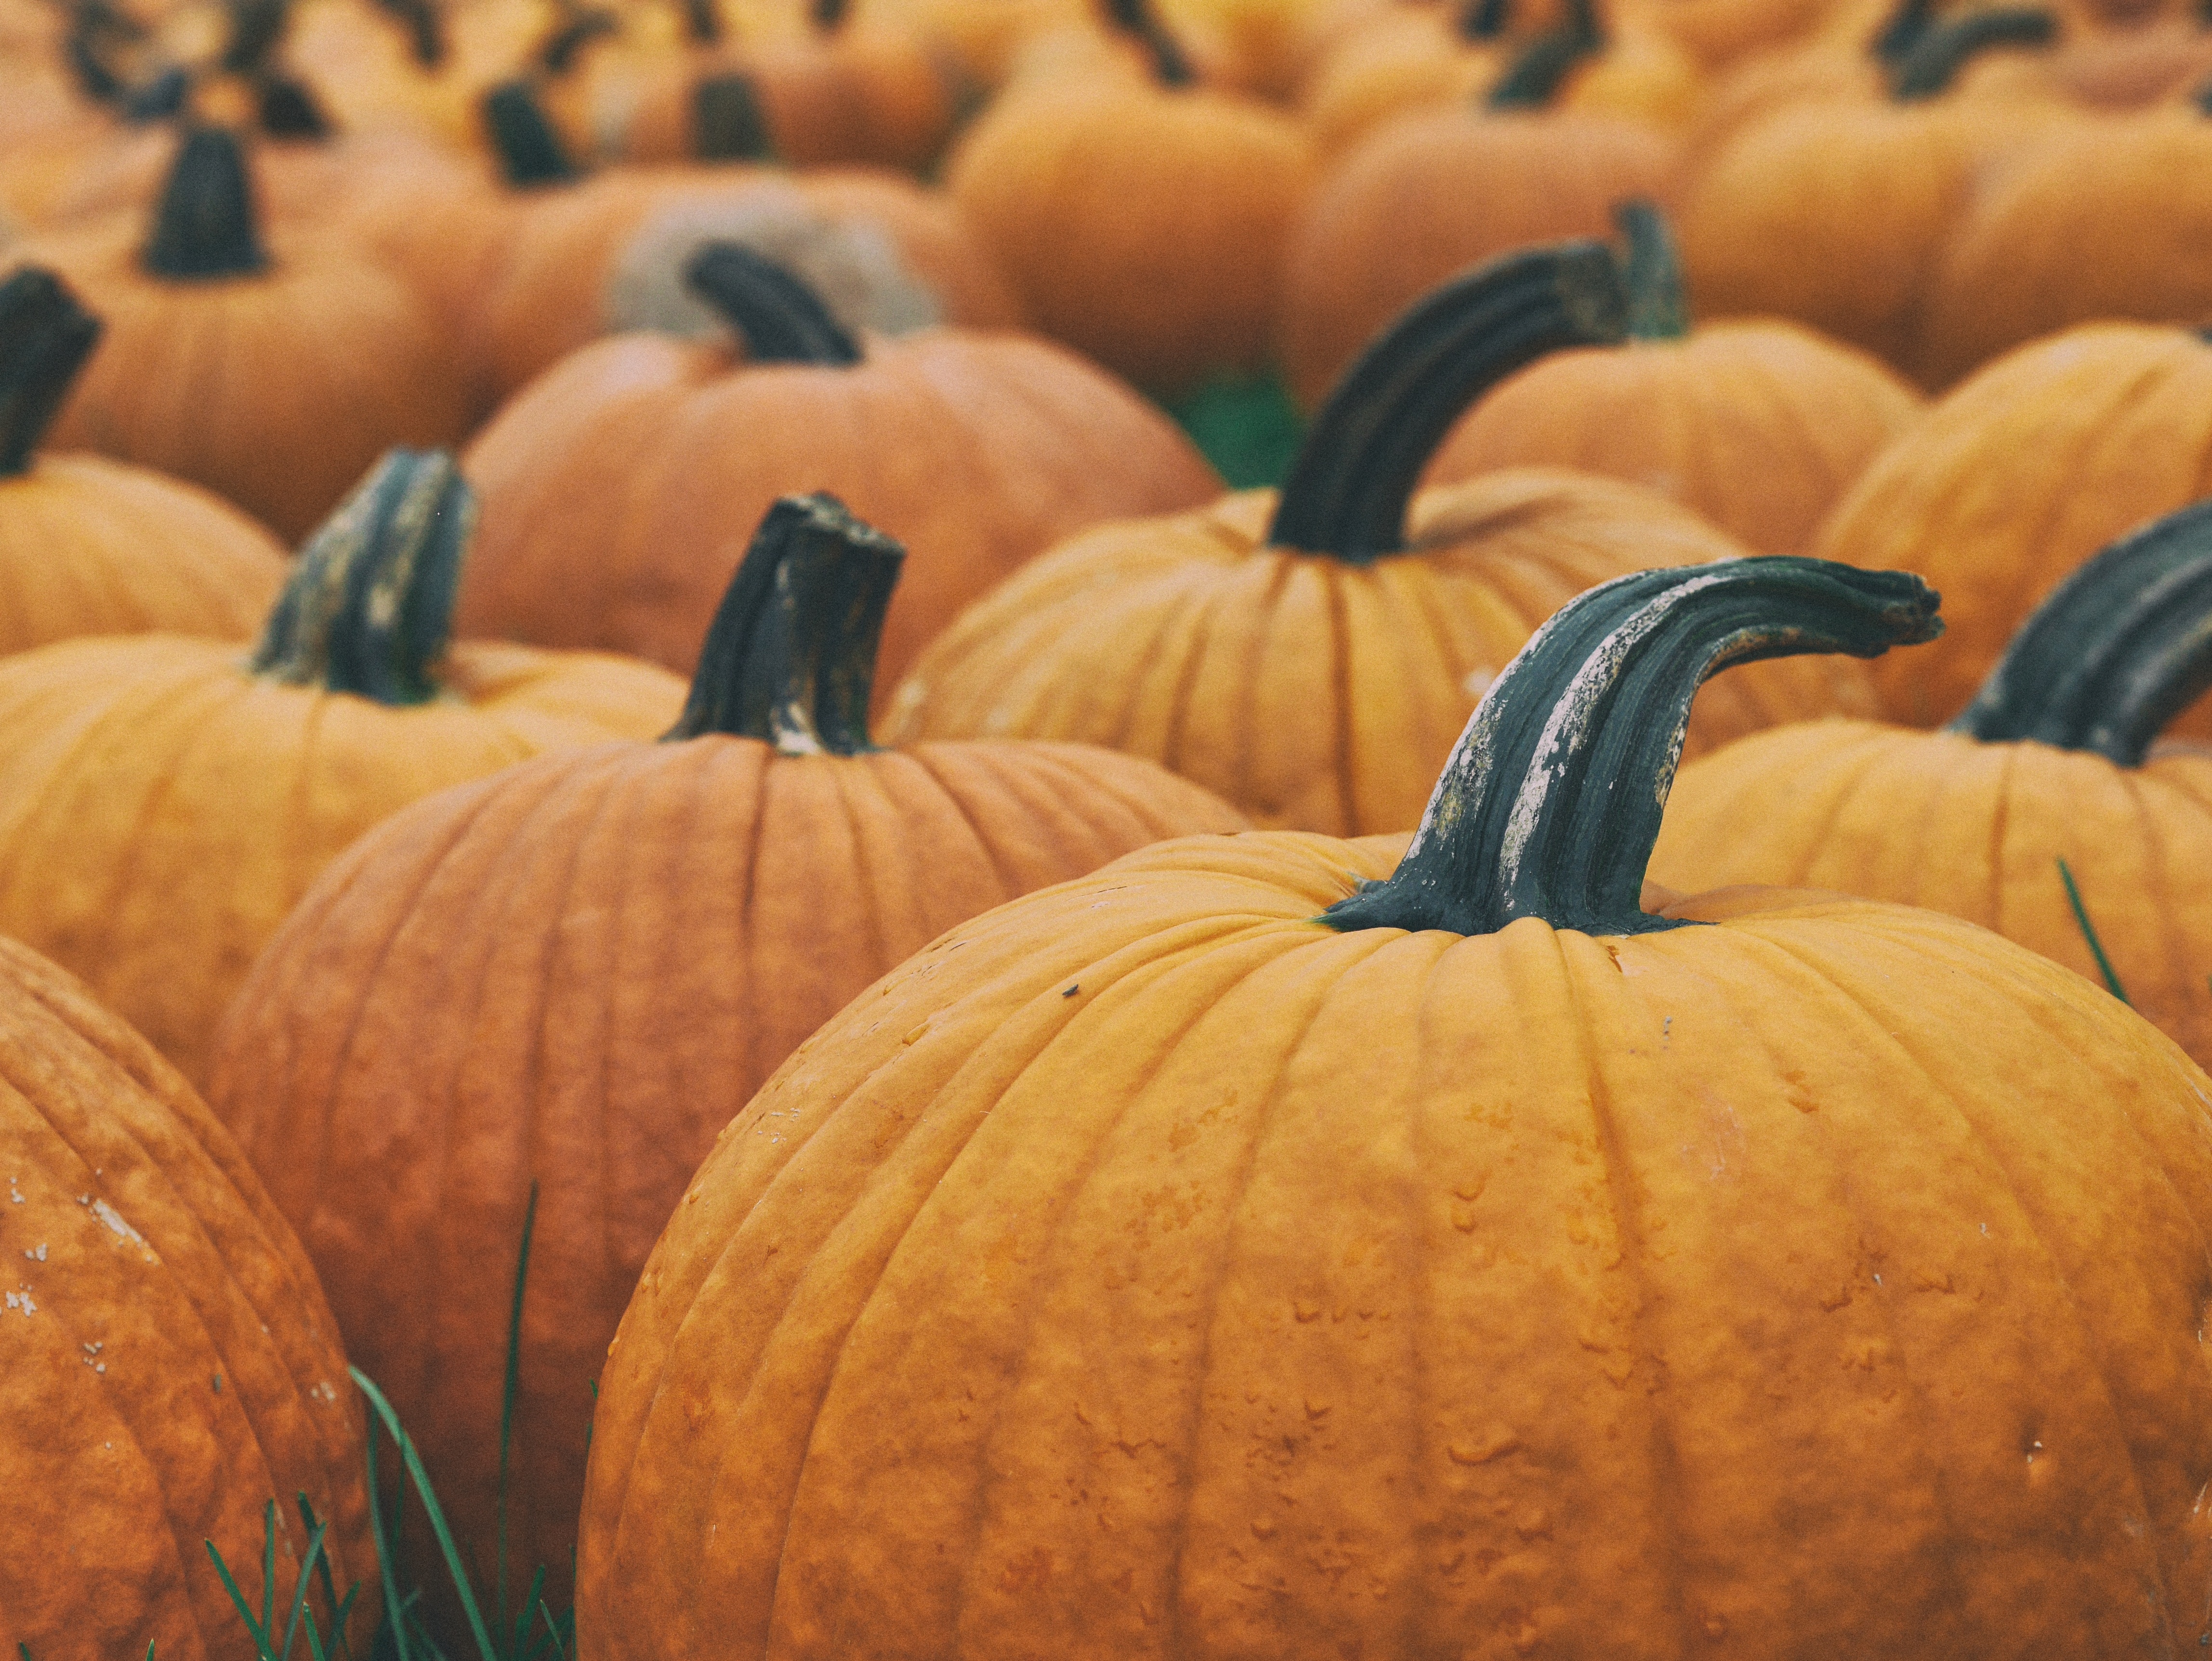
orange, harvest, autumn, pumpkin, halloween, gourd, jack o lantern, calabaza, carving, cucurbita, winter squash